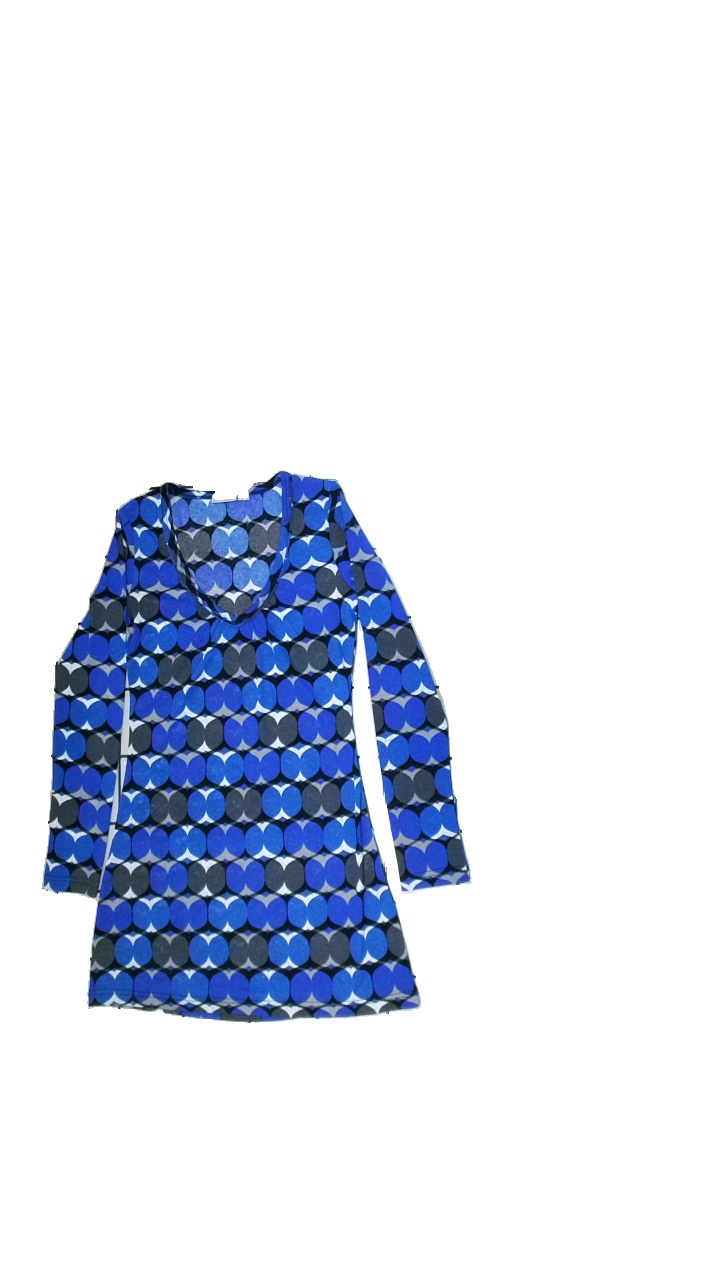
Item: Dress (Ladies)
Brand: Lindex
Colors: Multicolor, Blue, Grey, Black, White
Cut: Tight, V-collar
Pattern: Geometric print
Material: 100%polyester
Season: Spring
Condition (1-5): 5
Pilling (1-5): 5
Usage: Reuse
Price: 50-100